List of Chunichi Dragons managers

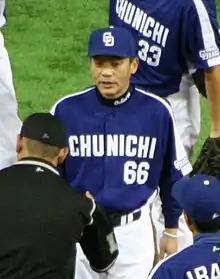
Japanese man wearing a blue and white uniform greets an umpire

The Chunichi Dragons are a professional baseball team based in Nagoya, Aichi, Japan. The Dragons are members of the Central League (CL) in Nippon Professional Baseball (NPB). In baseball, the head coach of a team is called the manager, or more formally, the field manager. The duties of the team manager include team strategy and leadership on and off the field.